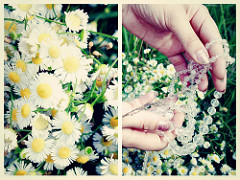
Flower: daisy